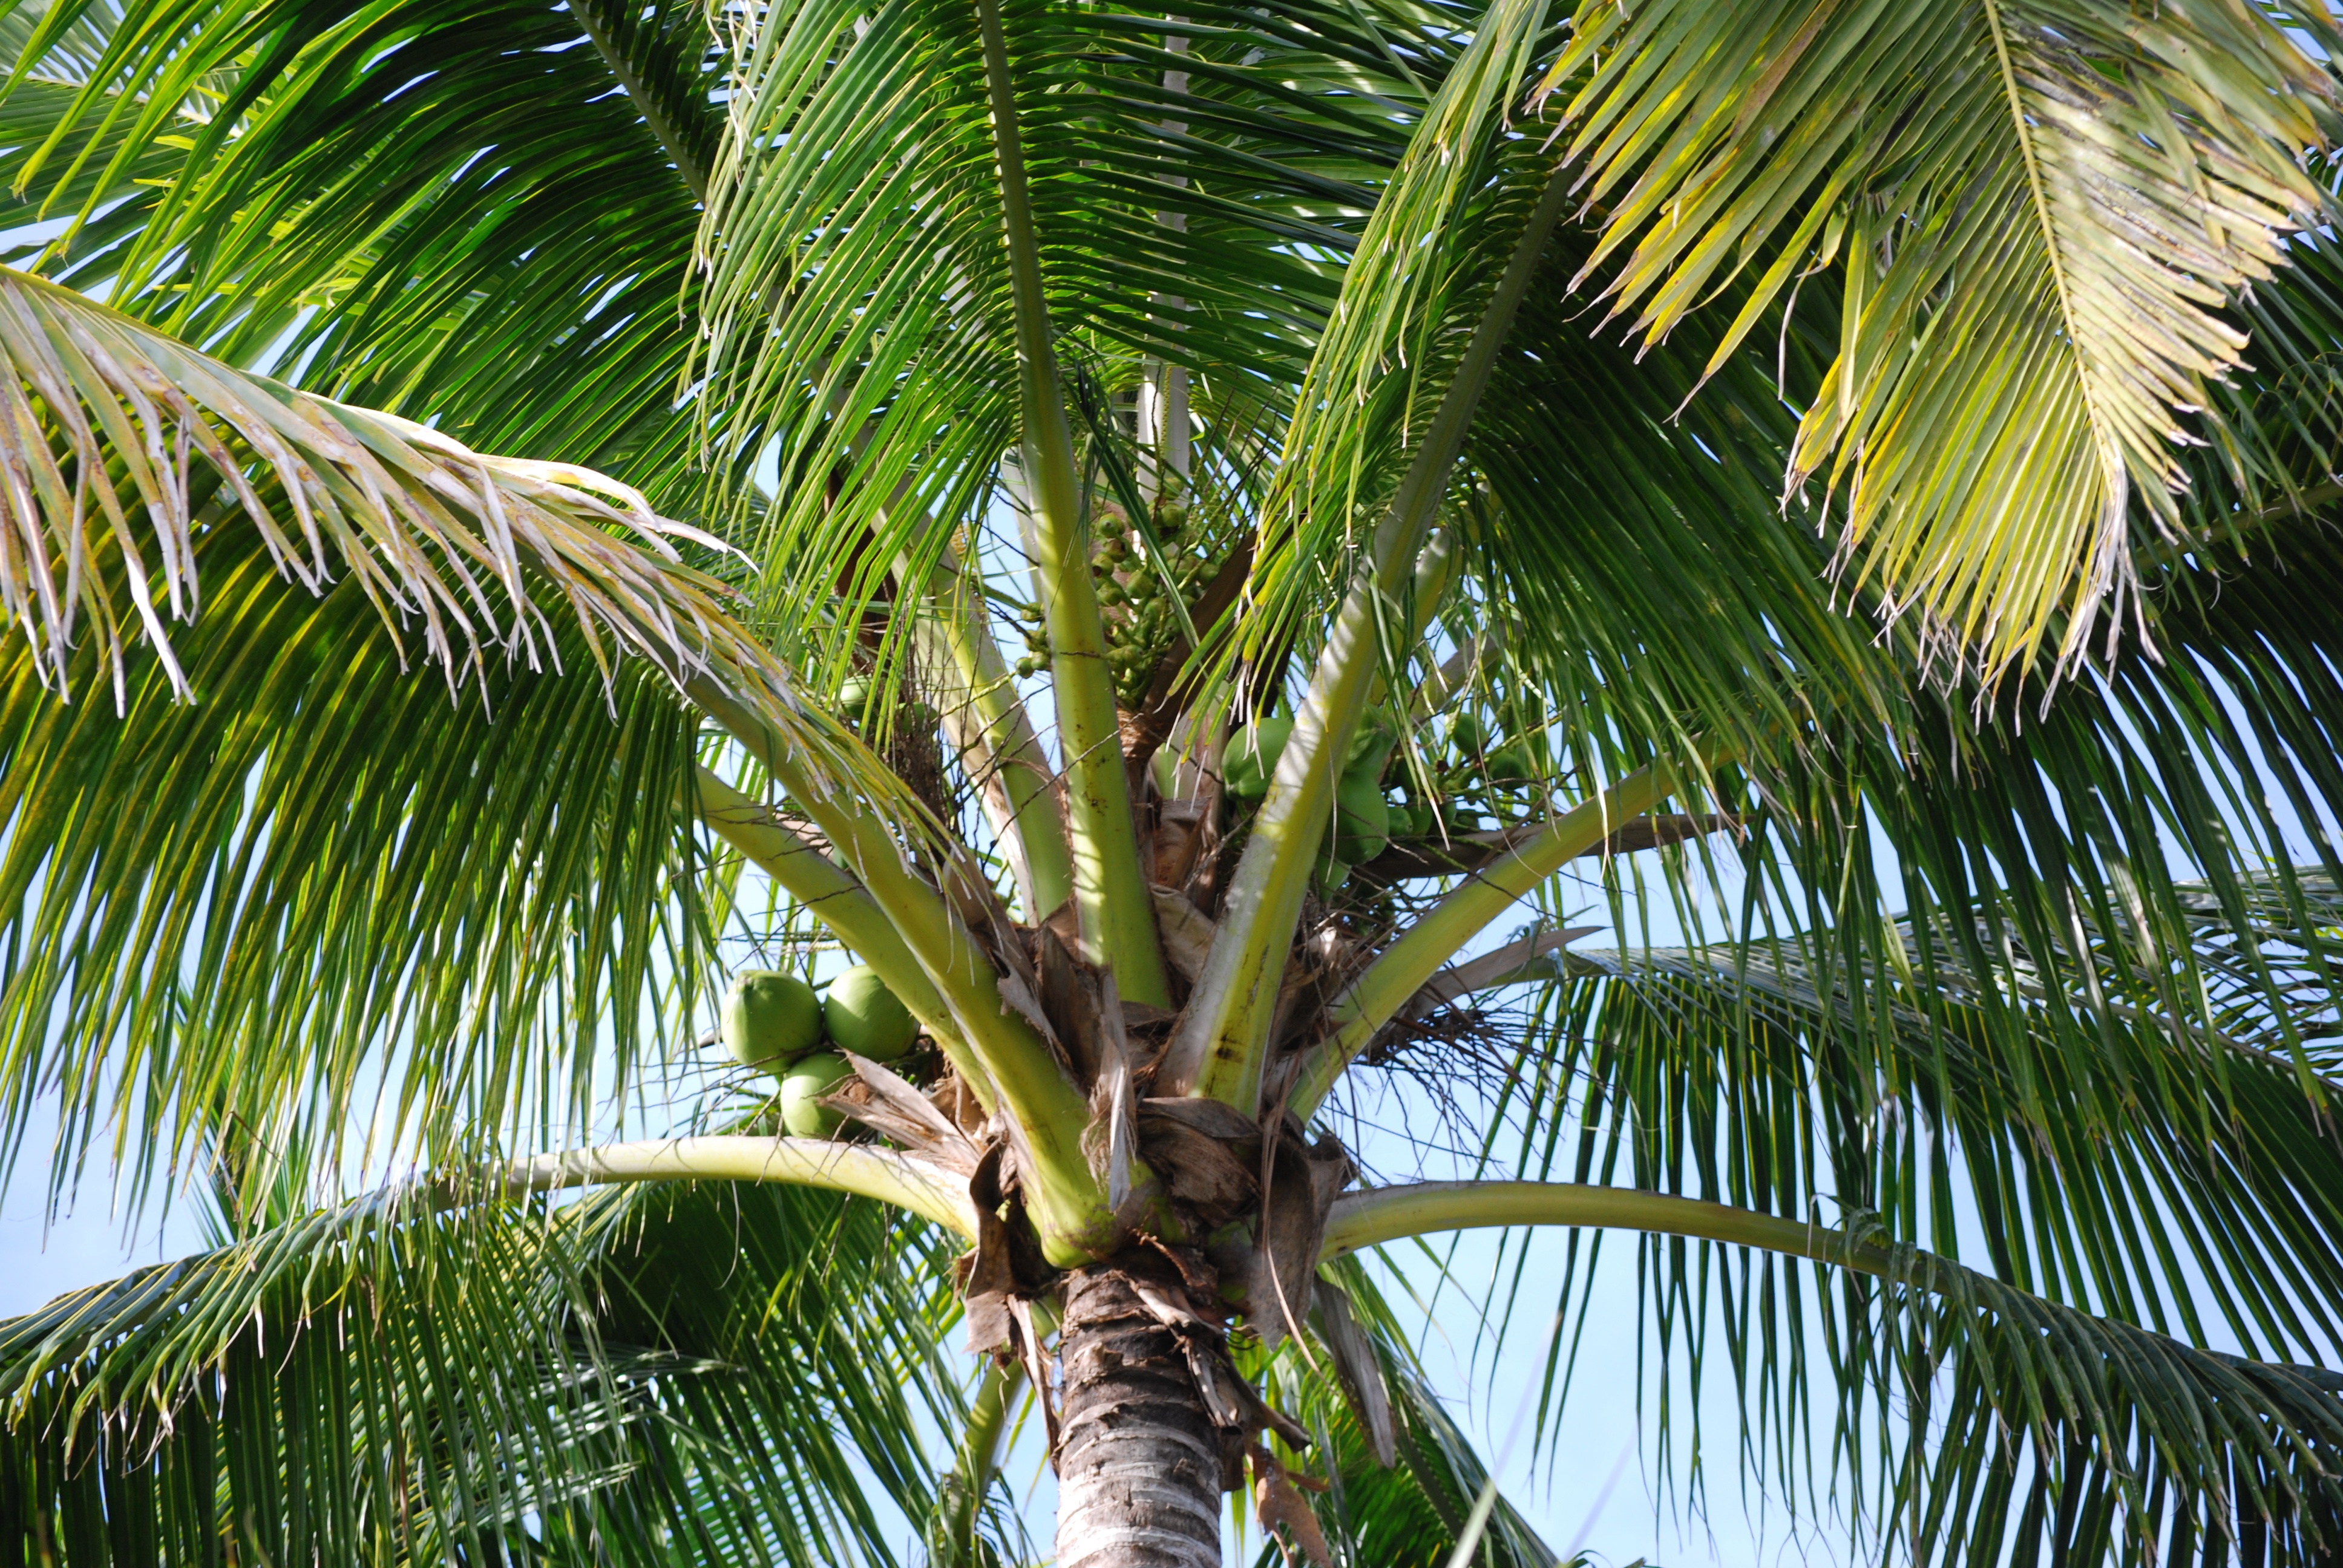
tree, nature, branch, plant, sky, palm tree, leaf, flower, green, jungle, paradise, palm, produce, tropical, botany, coconut, rainforest, coconuts, tropics, palm tree isolated, flowering plant, date palm, woody plant, land plant, arecales, palm family, borassus flabellifer, saw palmetto, elaeis